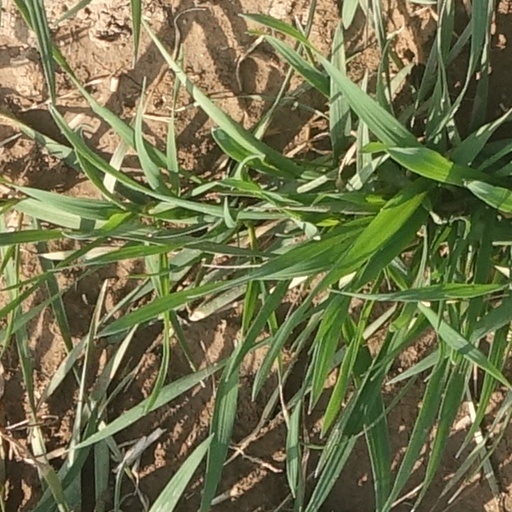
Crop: wheat